Implicature

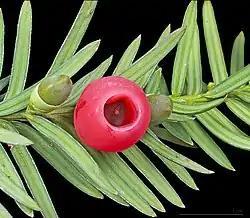
"Yewberry", more accurately the aril of the European yew

Non-restrictive supplements such as the following adjective phrase have been argued to be grammatical structures that produce conventional implicatures: